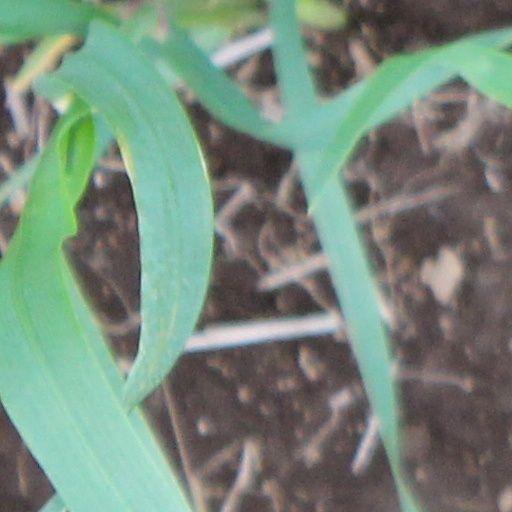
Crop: wheat